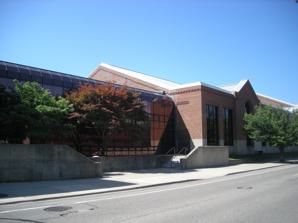
Building: Canham Natatorium
Country: United States of America
Year built: 1988
College swimming venue Canham Natatorium Full name Donald B. Canham Natatorium Location 500 E. Hoover St. Ann Arbor, MI 48109 Coordinates 42°16′4″N 83°44′27.7″W / 42.26778°N 83.741028°W / 42.26778; -83.741028 Owner University of Michigan Operator University of Michigan Capacity 1,200 Construction Built 1988 Opened 1988 Renovated 1998 Construction cost $8.5 million Tenants Michigan Wolverines swimming and diving ( NCAA ) (1988–present) Michigan Wolverines women's water polo ( NCAA ) (2001–present) The Canham Natatorium is a swimming facility on the University of Michigan campus in Ann Arbor, Michigan . The facility is used by the Michigan Wolverines swimming and diving and women's water polo teams. History The Natatorium was completed in 1988 and is dedicated to former Michigan athletic director Don Canham , who retired in June 1988. The complex is 59,000 square feet and features a 50-meter pool, eight lanes wide, while the diving well features an Olympic Tower with a 10-meter diving platform , one and three-meter springboards, and a hot tub. In 2002, Michigan dedicated the diving pool in Canham Natatorium to diving coach Dick Kimball , who retired after the season following 43 years of service for the university. Kimball coached nine Olympic medalists, five NCAA Champions, and a record 33 Big Ten Conference championship teams. In 1998, the Natatorium underwent renovations, including a new roofing system, ventilation system, and new filtration equipment for both swimming and diving pools. A state-of-the-art lighting system for the competition pool was also installed, allowing lighting levels to be adjusted based upon the level of activity in competition. In 2014, an elevated diving mezzanine and space for an endless pool training system below it were installed. The mezzanine features a pair of springboards and thick foam pads for the divers to land on for dry-land training. Notable events The pool has hosted several high-level national meets since 1988, including the 1992 Phillips 66 National Diving Championship, the 1993 U.S. Open Swimming Championships , and the 1994 U.S. Speedo Junior National Championship. It has also hosted the 1996 NCAA Division I Women's Swimming and Diving Championships and the 2005 and 2022 NCAA Women's Water Polo Championships . They have also hosted the Big Ten Conference Women's Swimming and Diving Championship five times (1989, 1993, 2002, 2009, 2016) and the Big Ten Conference Men's Swimming and Diving Championship six times (1990, 1996, 2000, 2003, 2008, 2014). References